Derlei

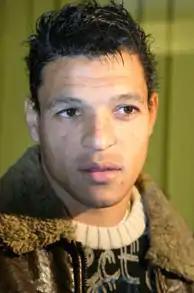
Derlei in 2005

Vanderlei Fernandes Silva (born 14 July 1975), known as Derlei, is a Brazilian former professional footballer who played as a striker.